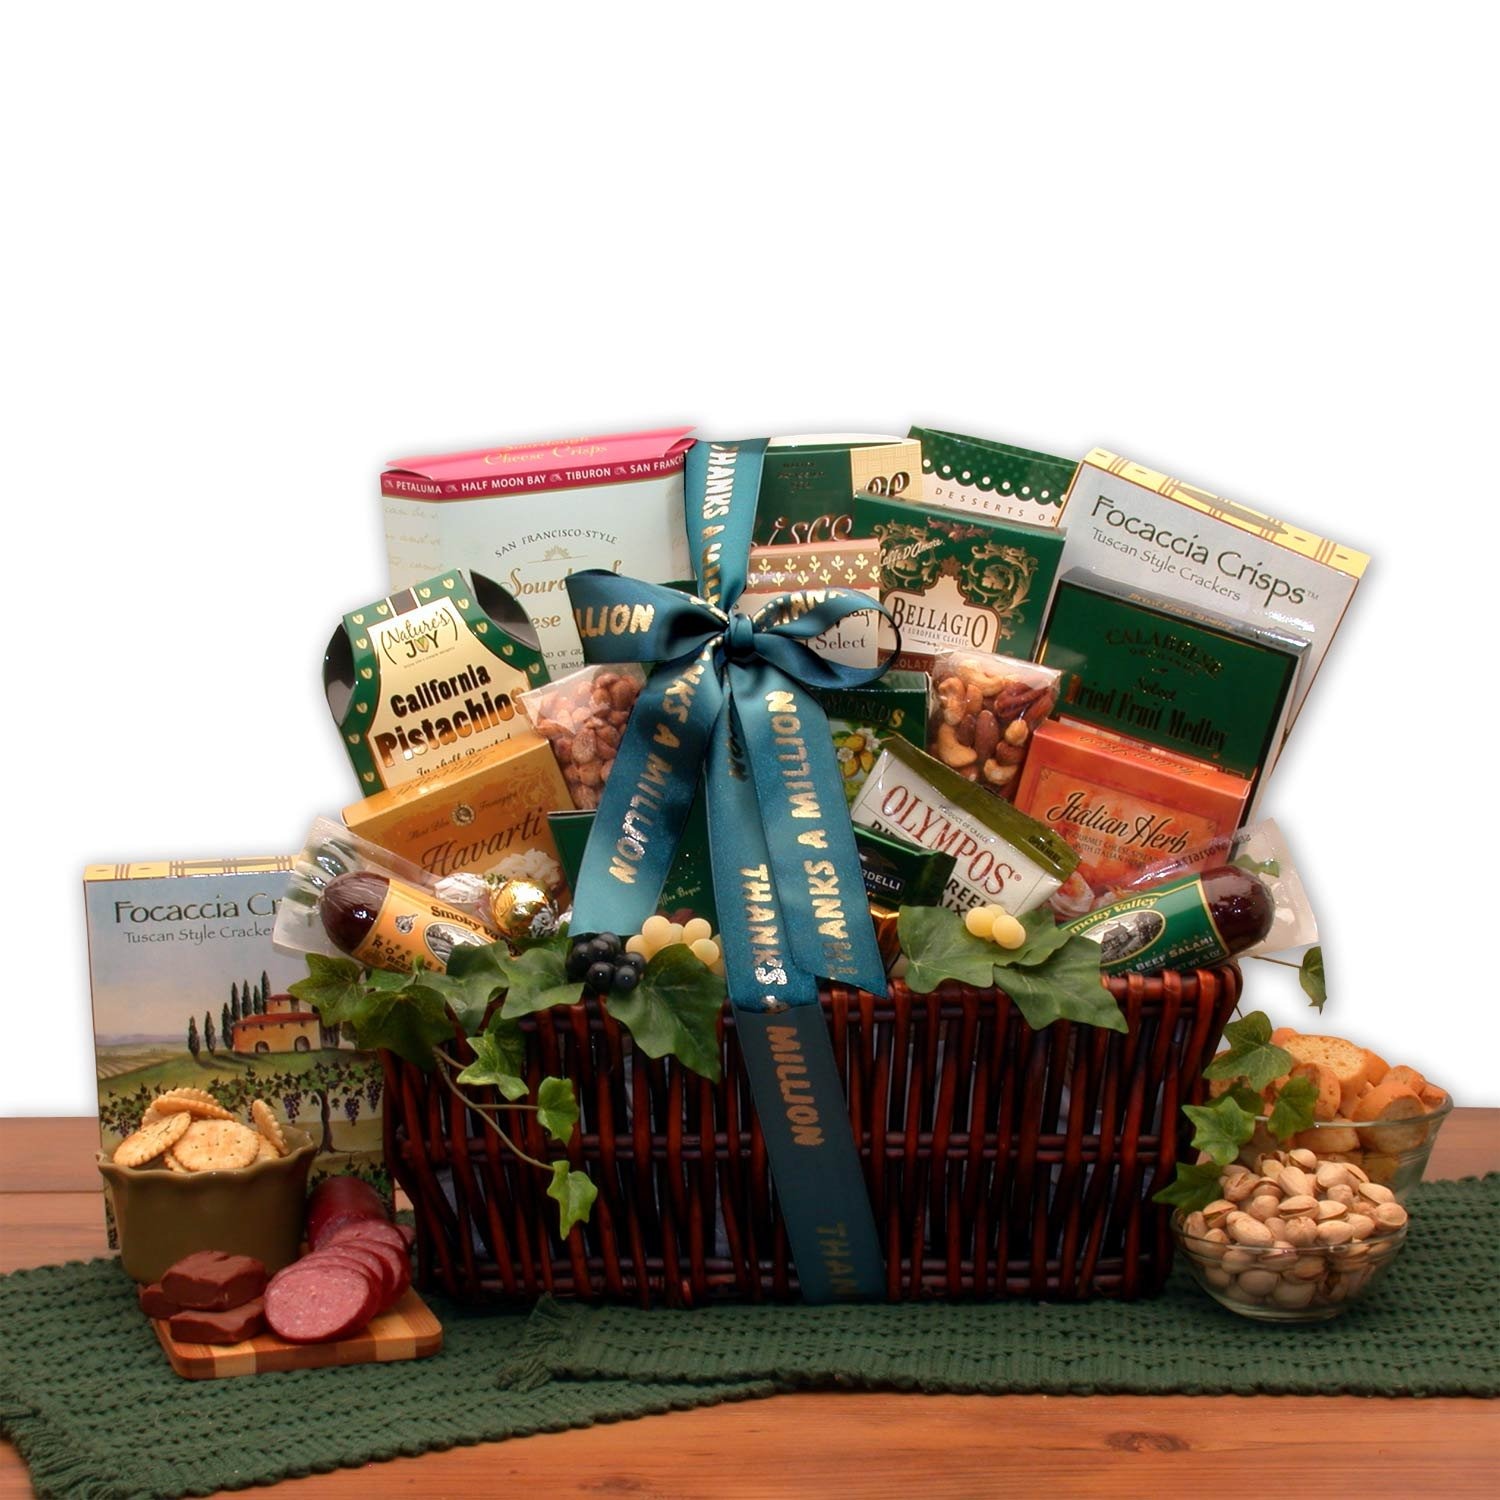
Item Name: Many Thanks! Gourmet Gift Basket
Bullet Point 1: An Excellent way to convey your deep and sincere gratitude for all that they do
Bullet Point 2: Comes in a classic dark stained willow tray, great for decor or storage!
Bullet Point 3: Filled with delicious treats like pistachios, cheese spread, beef salami, summer sausage, creamy herb cheese spread, crackers, snack mix and more!
Bullet Point 4: Each gift is expertly crafted by our basket makers, filled with wonderful items, wrapped in cellophane and topped with a Thank you ribbon
Bullet Point 5: Personal Gift Messages can be included! Be sure to check "gift" option at checkout!
Product Description: Many, Many Thanks to you for all you do! That's what you are trying to convey when sending a thank you gift and the Many Thanks Gift basket is sure to express your sincere thank you upon opening it. The custom thank you bow is just the right touch to express your sincerest thanks. The Many Thanks! Gourmet Gift Basket includes: California pistachios, Havarti cheese spread, 3 oz Bavarian beef salami, 3 oz Bavarian summer sausage, Creamy Italian Herb cheese spread, Focaccia parmesan crackers, Chamberry harvest fruit & nut snack mix, Olympos pimento stuffed Mediterranean olives, Chamberry French truffles, Lindor white chocolate truffle, Ghirardelli caramel square, Ghirardelli mint filled milk chocolate square, deluxe assorted nuts, English select tea, honey sweet peanuts, smoked almonds, Toffee and chocolate covered cookies, Biscoff European butter crisp cookies, classic dark stain willow tray. This gift measures 13" long by 10.5" wide 13" tall weighs 6 pounds, is wrapped in cellophane and is completed with a hand tied Thank you bow and sash.
Value: 1.0
Unit: Count

Price: 144.99